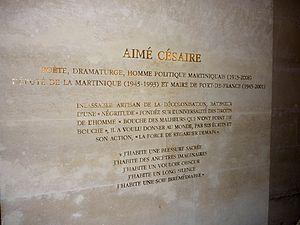
Inscription d'Aimé Césaire, Panthéon, Paris, France
Aimé Césaire, né le 26 juin 1913 à Basse-Pointe et mort le 17 avril 2008 à Fort-de-France, est un écrivain et homme politique français, à la fois poète, dramaturge, essayiste, et biographe.
Léopold Congo-Mbemba, né le 16 novembre 1959 à Brazzaville et mort le 16 février 2013 à Paris, est un poète congolais. Léopold Congo Mbemba s'inscrit dans la lignée de poètes comme Léon-Gontran Damas, Léopold Sédar Senghor et surtout Aimé Césaire pour son engagement.